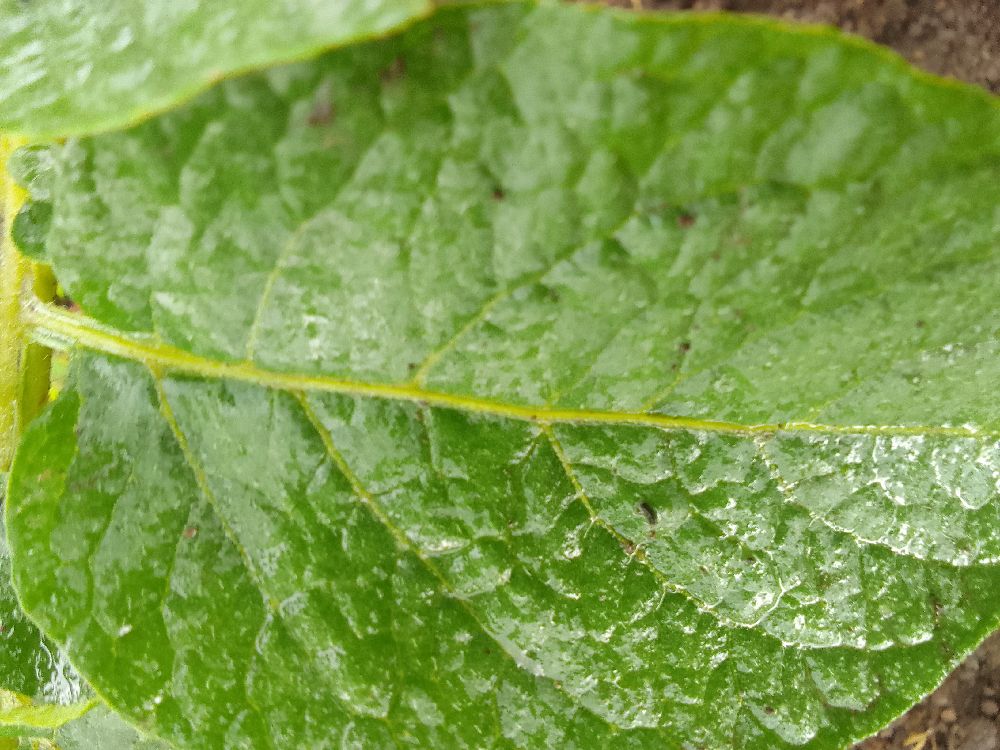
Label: Healthy